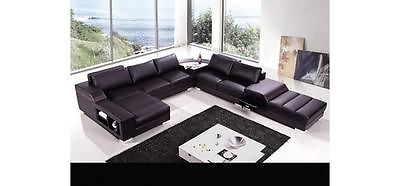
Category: sofa